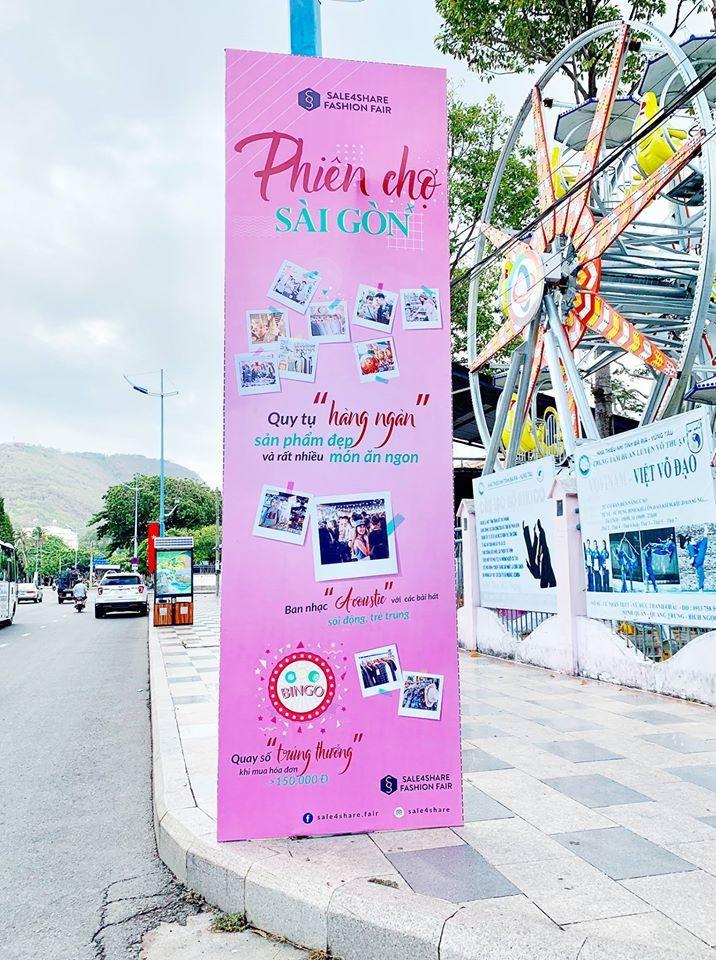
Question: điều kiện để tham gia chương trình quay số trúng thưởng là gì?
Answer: điều kiện là mua hoá đơn có trị giá hơn 150 000 đồng